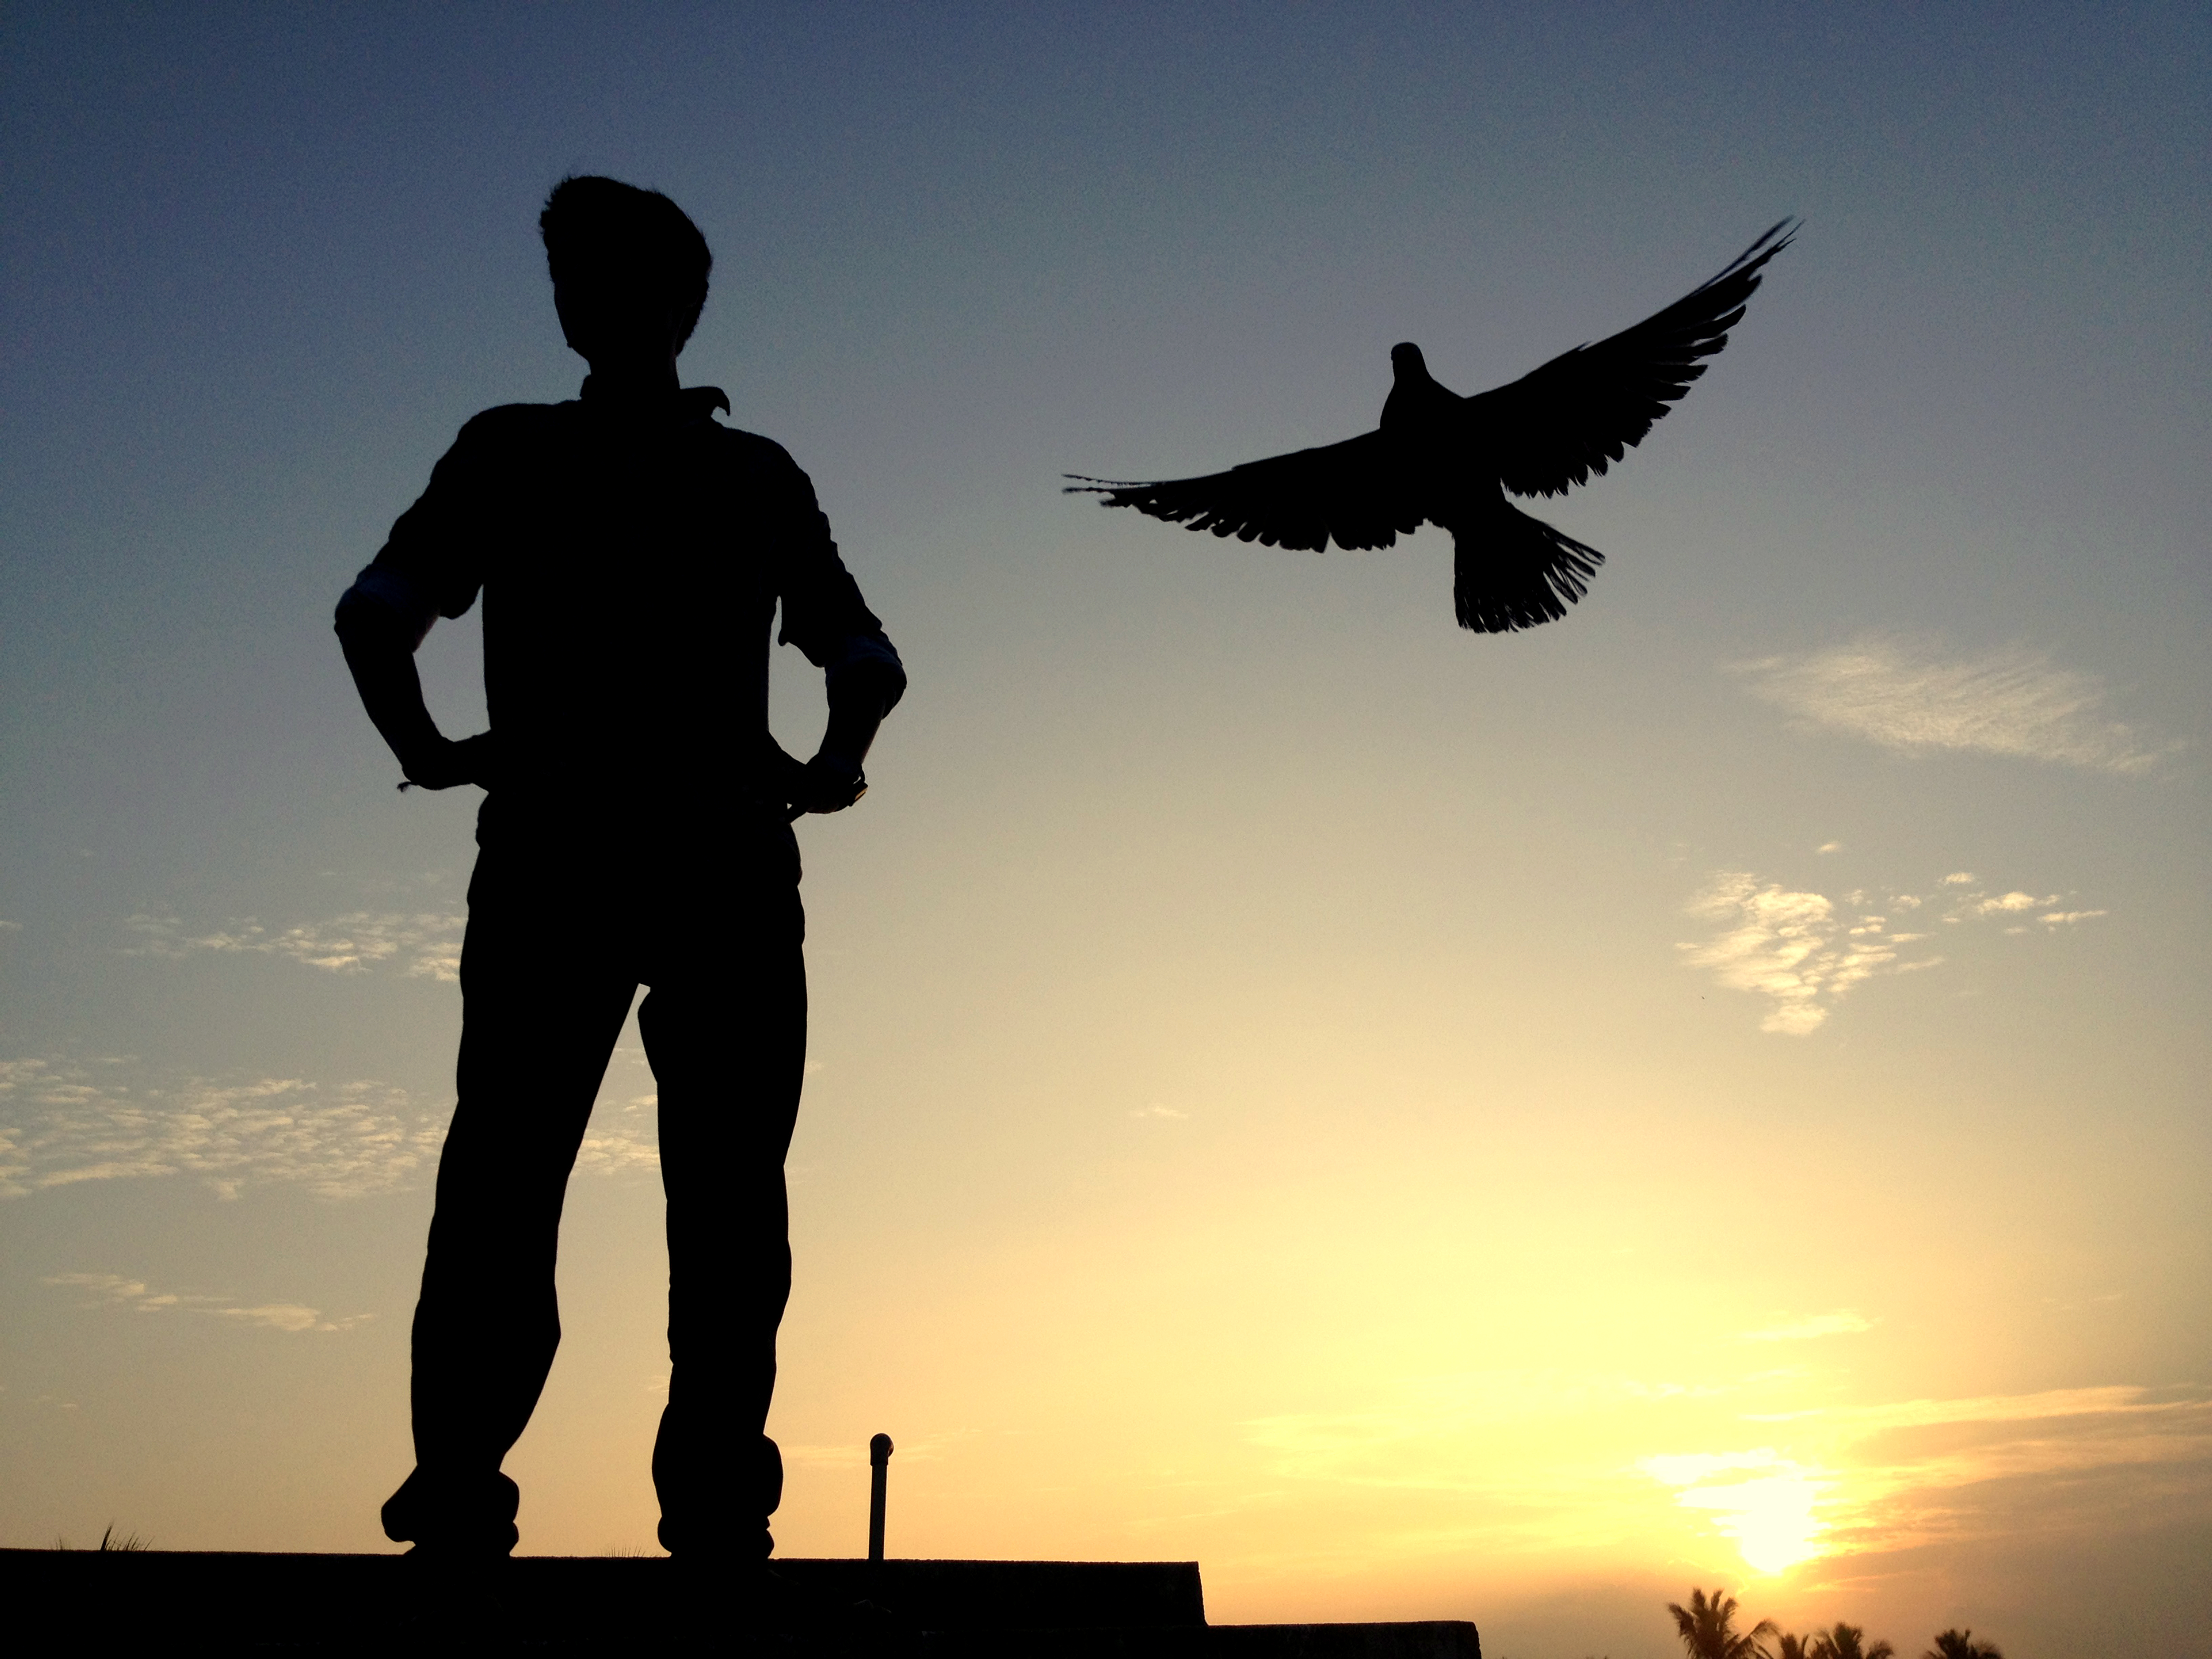
sky, silhouette, sunrise, sunset